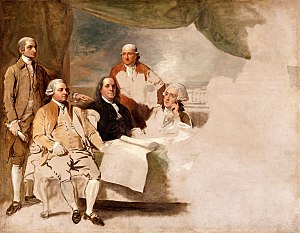
Franske koloniimperium / Kolonikrige med England
Ratificerngen af Parisaftalen (1783). Den britiske delegation nægtede at stille op til billedet.
Det franske koloniimperium har gennem tiden omfattet en række områder, der var under fransk styre fra 1600-tallet til omkring 1960. Fra slutningen af det 19. århundrede til anden halvdel af det 20. århundrede regnedes det franske koloniimperium som det næststørste i verden. I 1920'erne og 1930'erne, da koloniimperiet var størst, omfattede det et areal på 13.500.000 km², hvilket – når moderlandets areal medregnes – udgjorde 10,0% af jordoverfladen. Koloniimperiets indflydelse afspejler sig derved, at fransk regnes som det fjerdemest talte europæiske sprog.